Montrose Air Station Museum

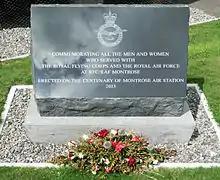
Memorial to the men and women who served at RFC/RAF Montrose

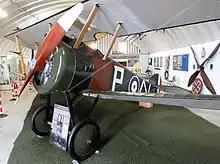
Replica Sopwith Camel B7320

This project was supported by the Heritage Lottery Fund as well as local benefactors. It commenced in June 2010 and involved extending the Romney Building to create room for new facilities. These included a Link Trainer, computer flight simulator and a learning zone with audio and video resources. It was completed in October 2012.